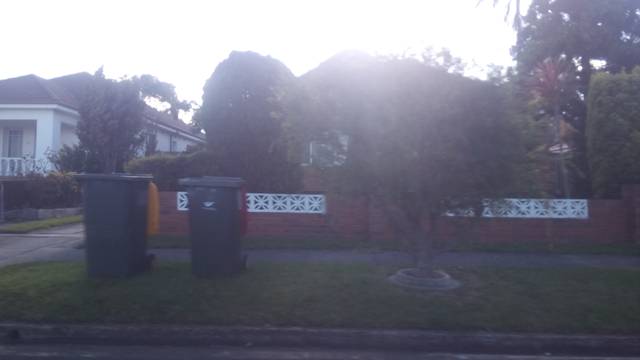
Region: Australia
Coordinates: -34.489, 150.882